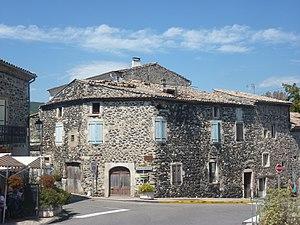
La première maison du peintre Ginés Parra à Alba-la-Romaine
Ginés Parra est un peintre espagnol de l'École de Paris.